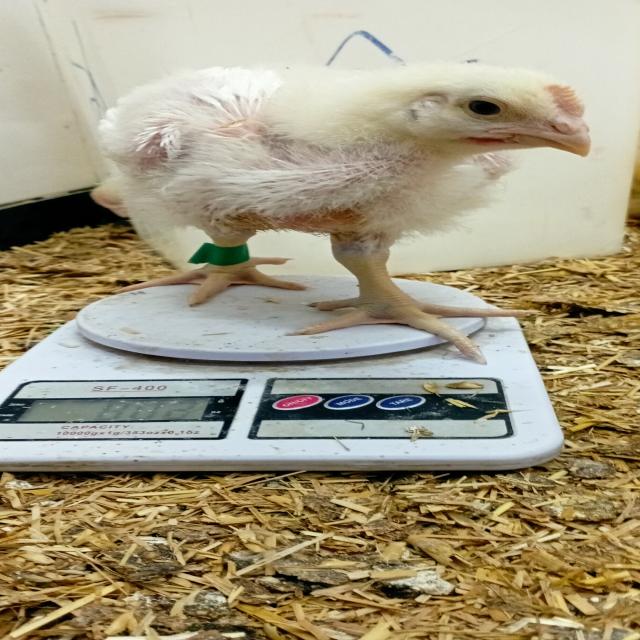
Weight: 801 g